Theodor Matham

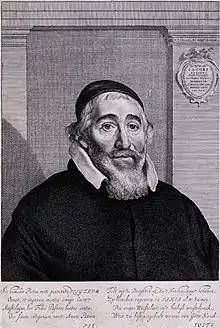
Theodor Matham, "Jacob Vliger", c. 1651, engraving

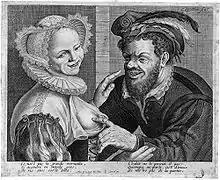
Theodor Matham, galant scene

Theodor Matham, also Theodoor Matham (born 1589) was a Dutch engraver. He was the younger son of the better known engraver Jacob Matham, and the brother of the engravers Jan and Adriaen Matham.